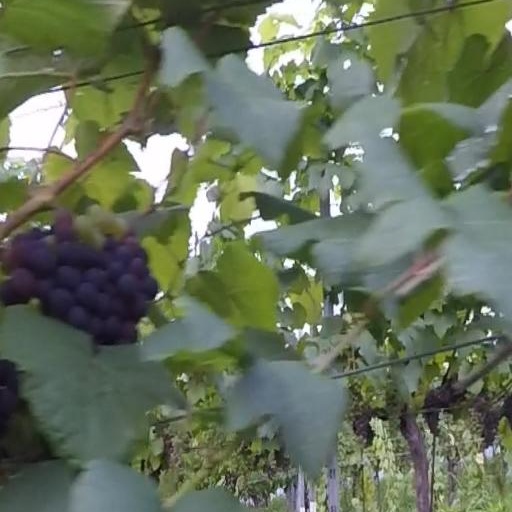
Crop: grape